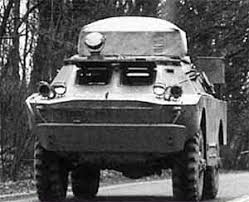
Label: BTR